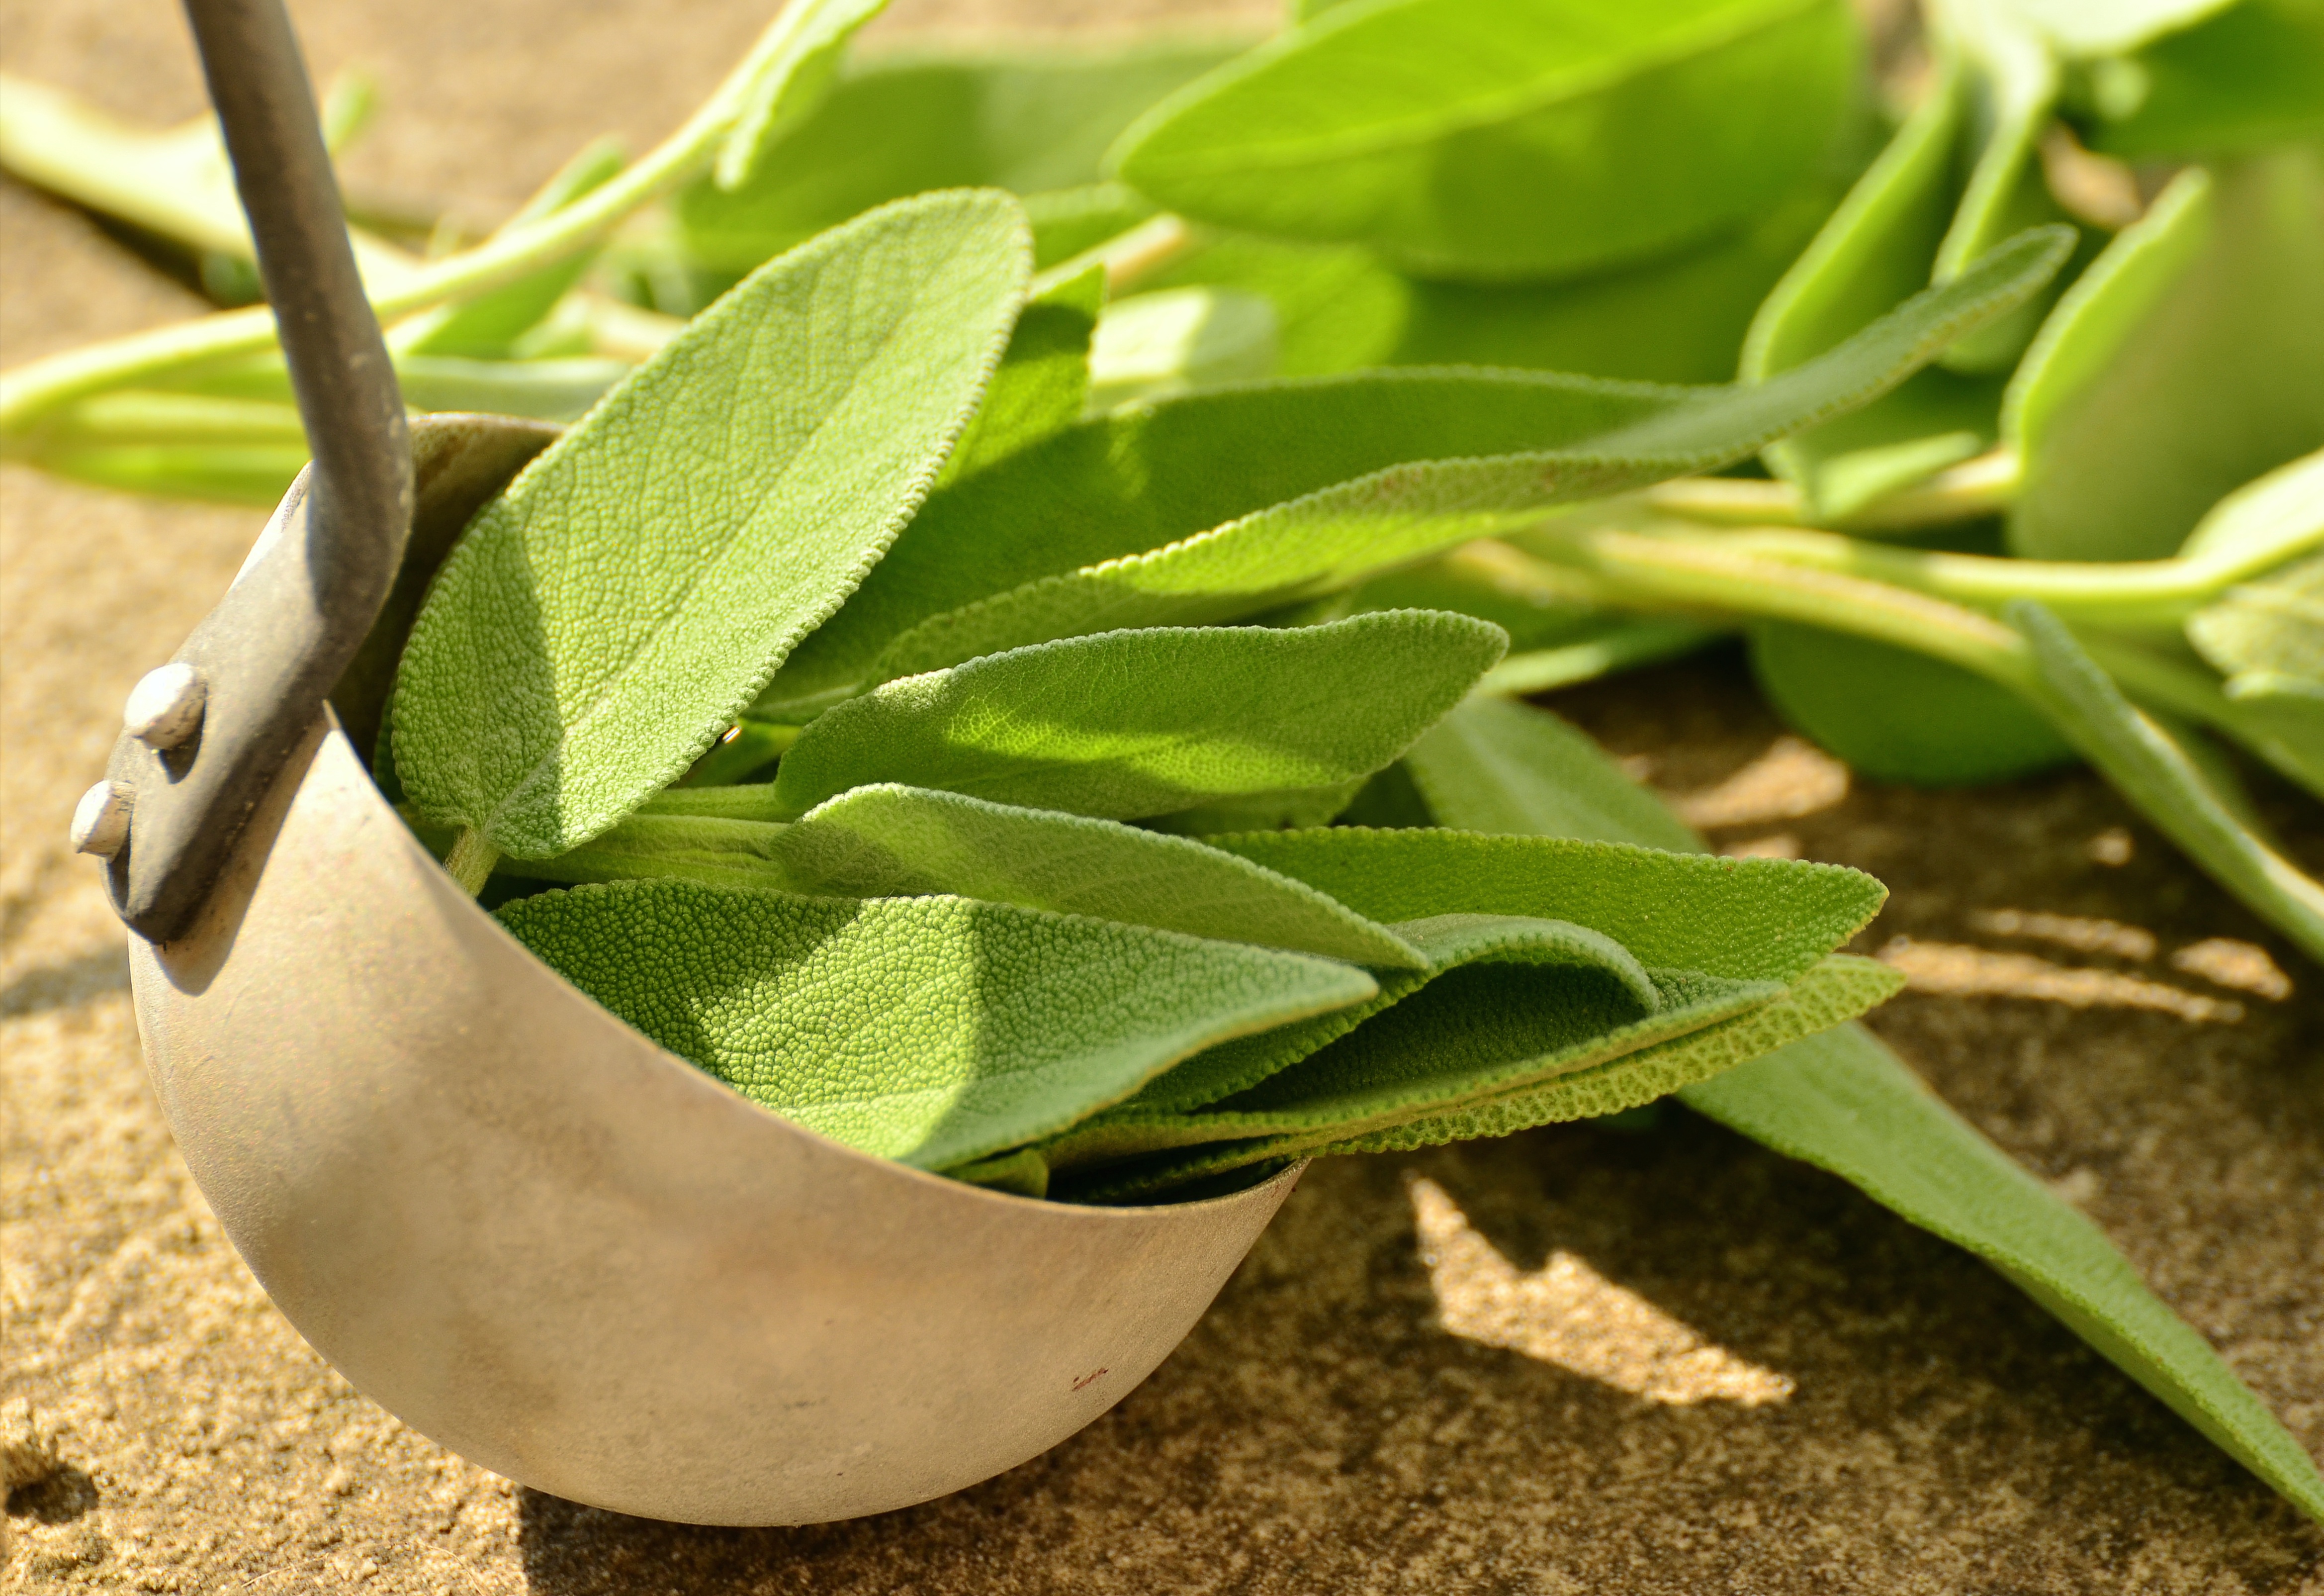
grass, plant, leaf, flower, aroma, food, green, herb, produce, botany, healthy, flora, leaves, sage, herbs, bless you, culinary herbs, kitchen spice, garden plant, healing, flowering plant, medicinal herbs, garden spice plant, herbal plant, tea herbs, kitchen sage, real sage, land plant